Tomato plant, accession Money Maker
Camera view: tilt-top (135 deg); turntable rotation: 300 degrees
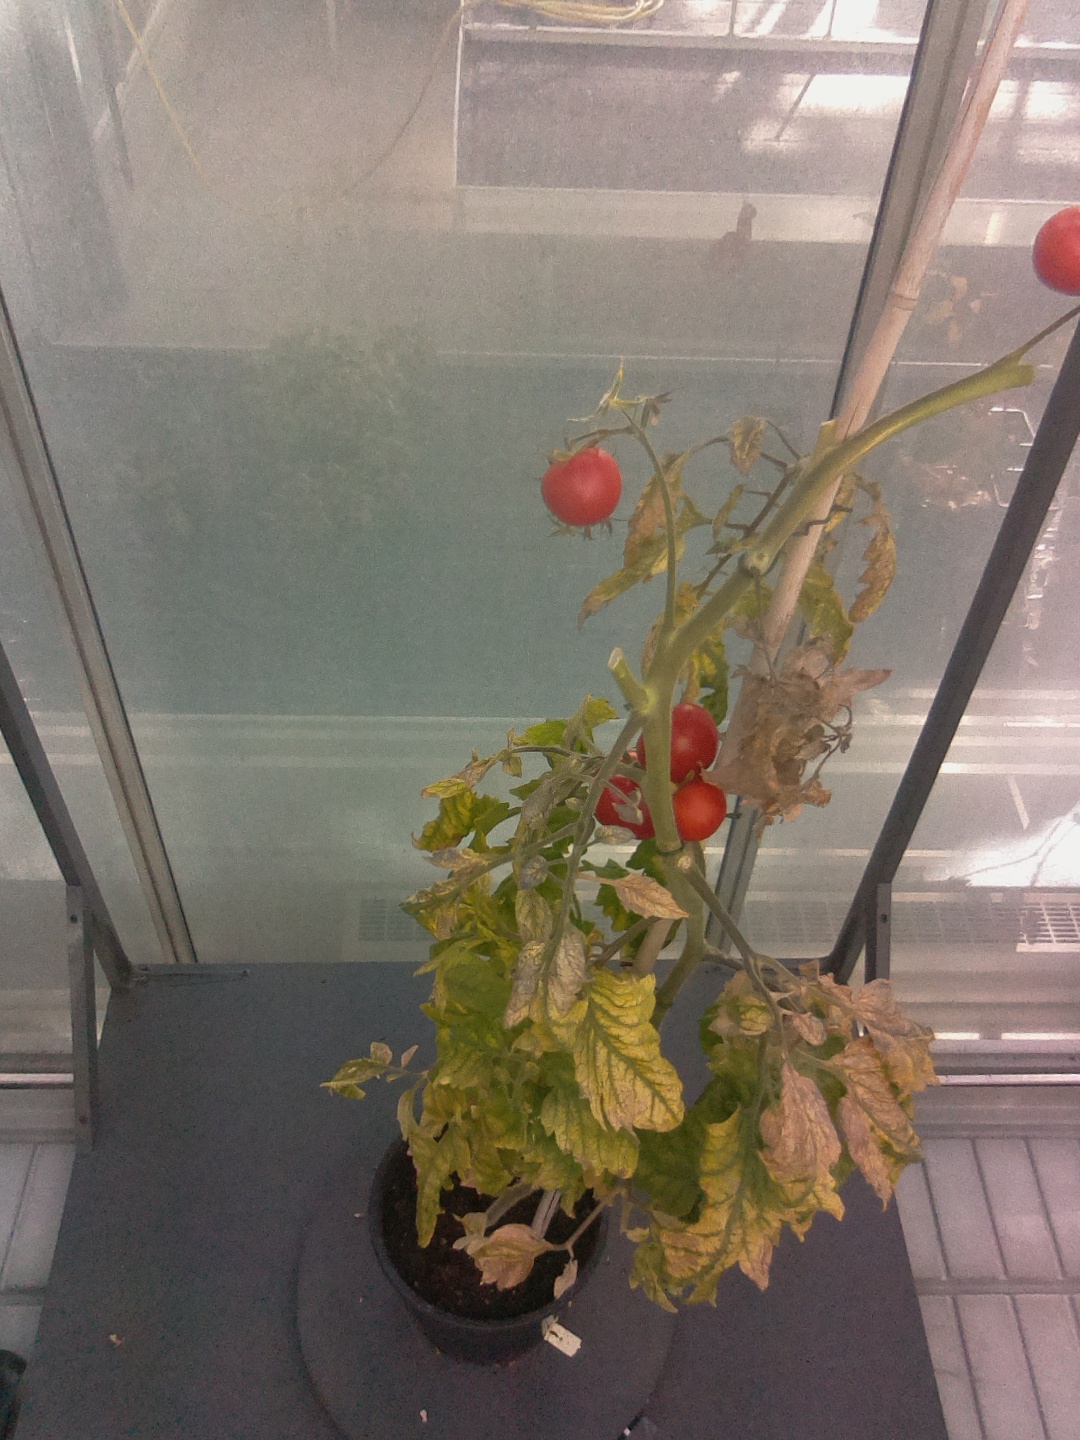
BBCH growth stage 85: 50%-60% of fruits show typical fully ripe color